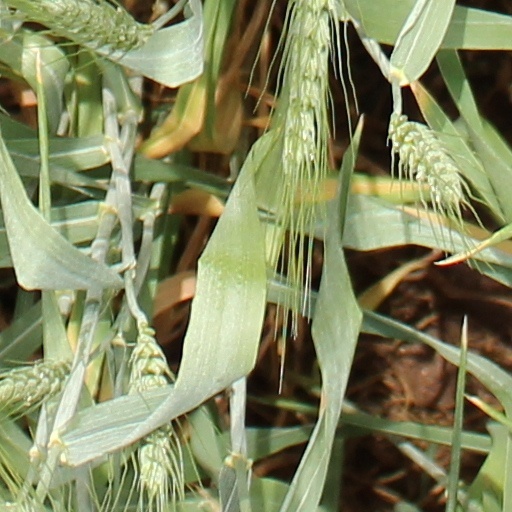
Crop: wheat